American Civil War fortifications in Louisville

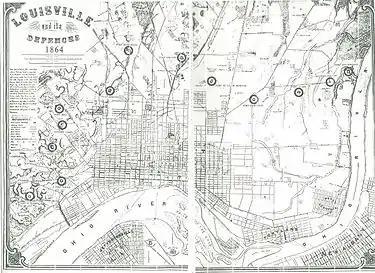
1864 map showing the eleven forts and other defenses. Viewed from the north; Kentucky is above the river, Indiana below.

Louisville's fortifications for the American Civil War were designed to protect Louisville, Kentucky, as it was an important supply station for the Union's fight in the western theater of the war. They were typically named for fallen Union officers; usually those that served in the Army of the Ohio. The inspiration for building the forts came in October 1862, when Confederate forces engaged in their largest attack in Kentucky, only to be halted at the Battle of Perryville. Construction began in 1863, going at a slow pace until Confederate forces marched on Nashville, Tennessee, in the autumn of 1864. This caused General Hugh Ewing to demand from the city to force both military convicts and local "loafers" to help build the fortifications. Due to military engineers being needed on the front lines, the fortifications in Louisville were designed by civilian assistant engineers, as were the ones in Cincinnati, Ohio. Louisville was never endangered, so the guns never fired, save for salutes.